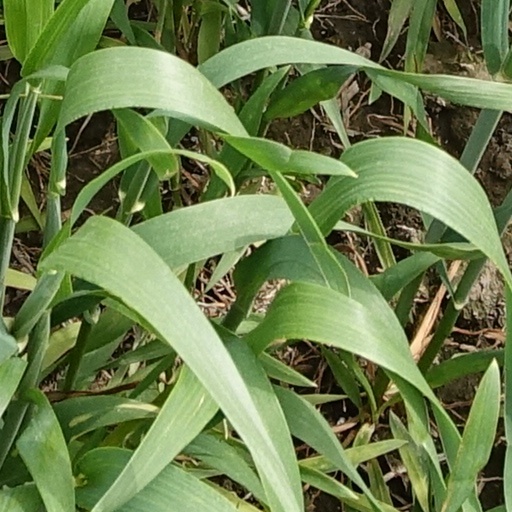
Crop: wheat